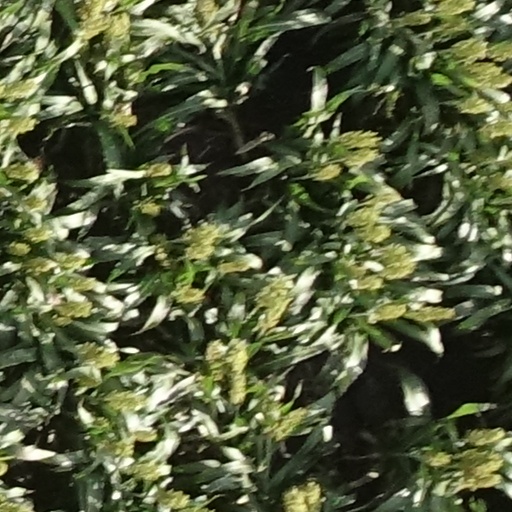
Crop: sorghum